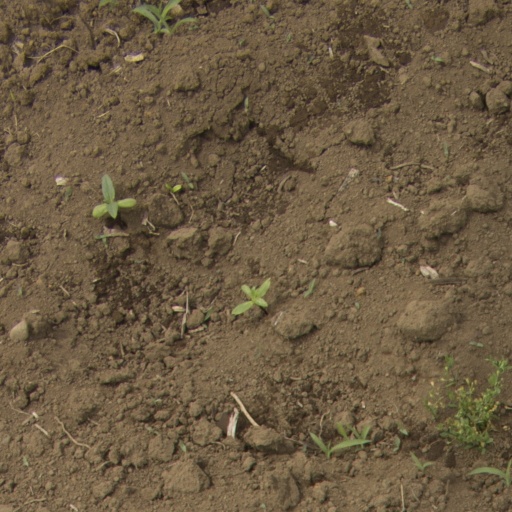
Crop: Jerusalem artichoke